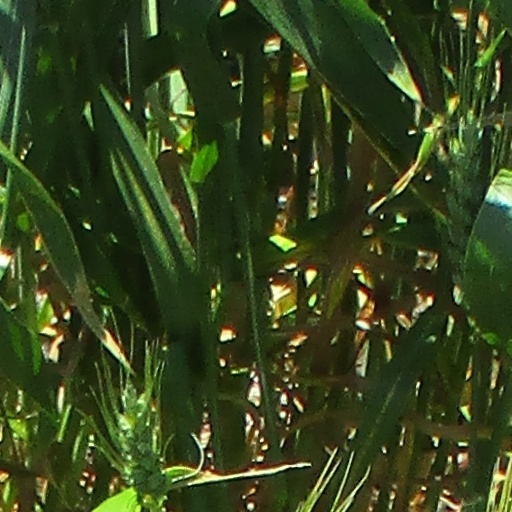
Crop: wheat